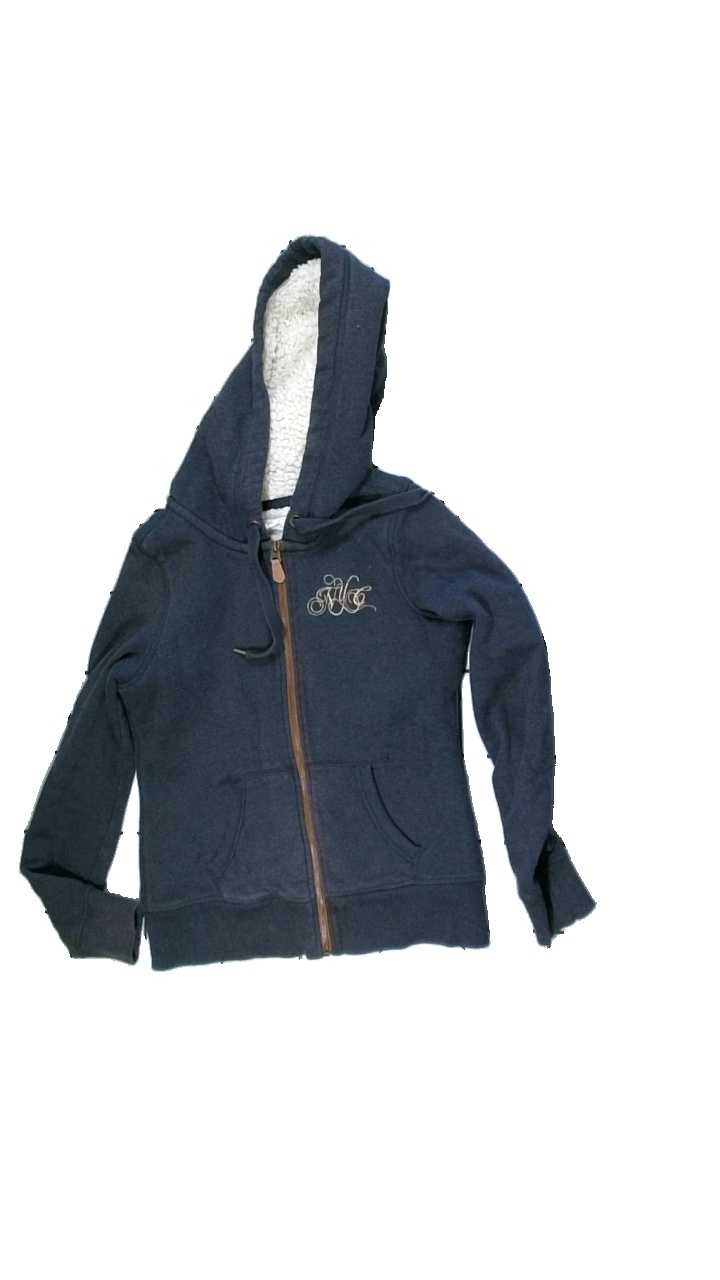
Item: Hoodie (Ladies)
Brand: Logg (h&m)
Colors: Grey
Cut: Tight
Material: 100% cotton
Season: Winter
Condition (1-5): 2
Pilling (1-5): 2
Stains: Minor
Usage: Export
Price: <50